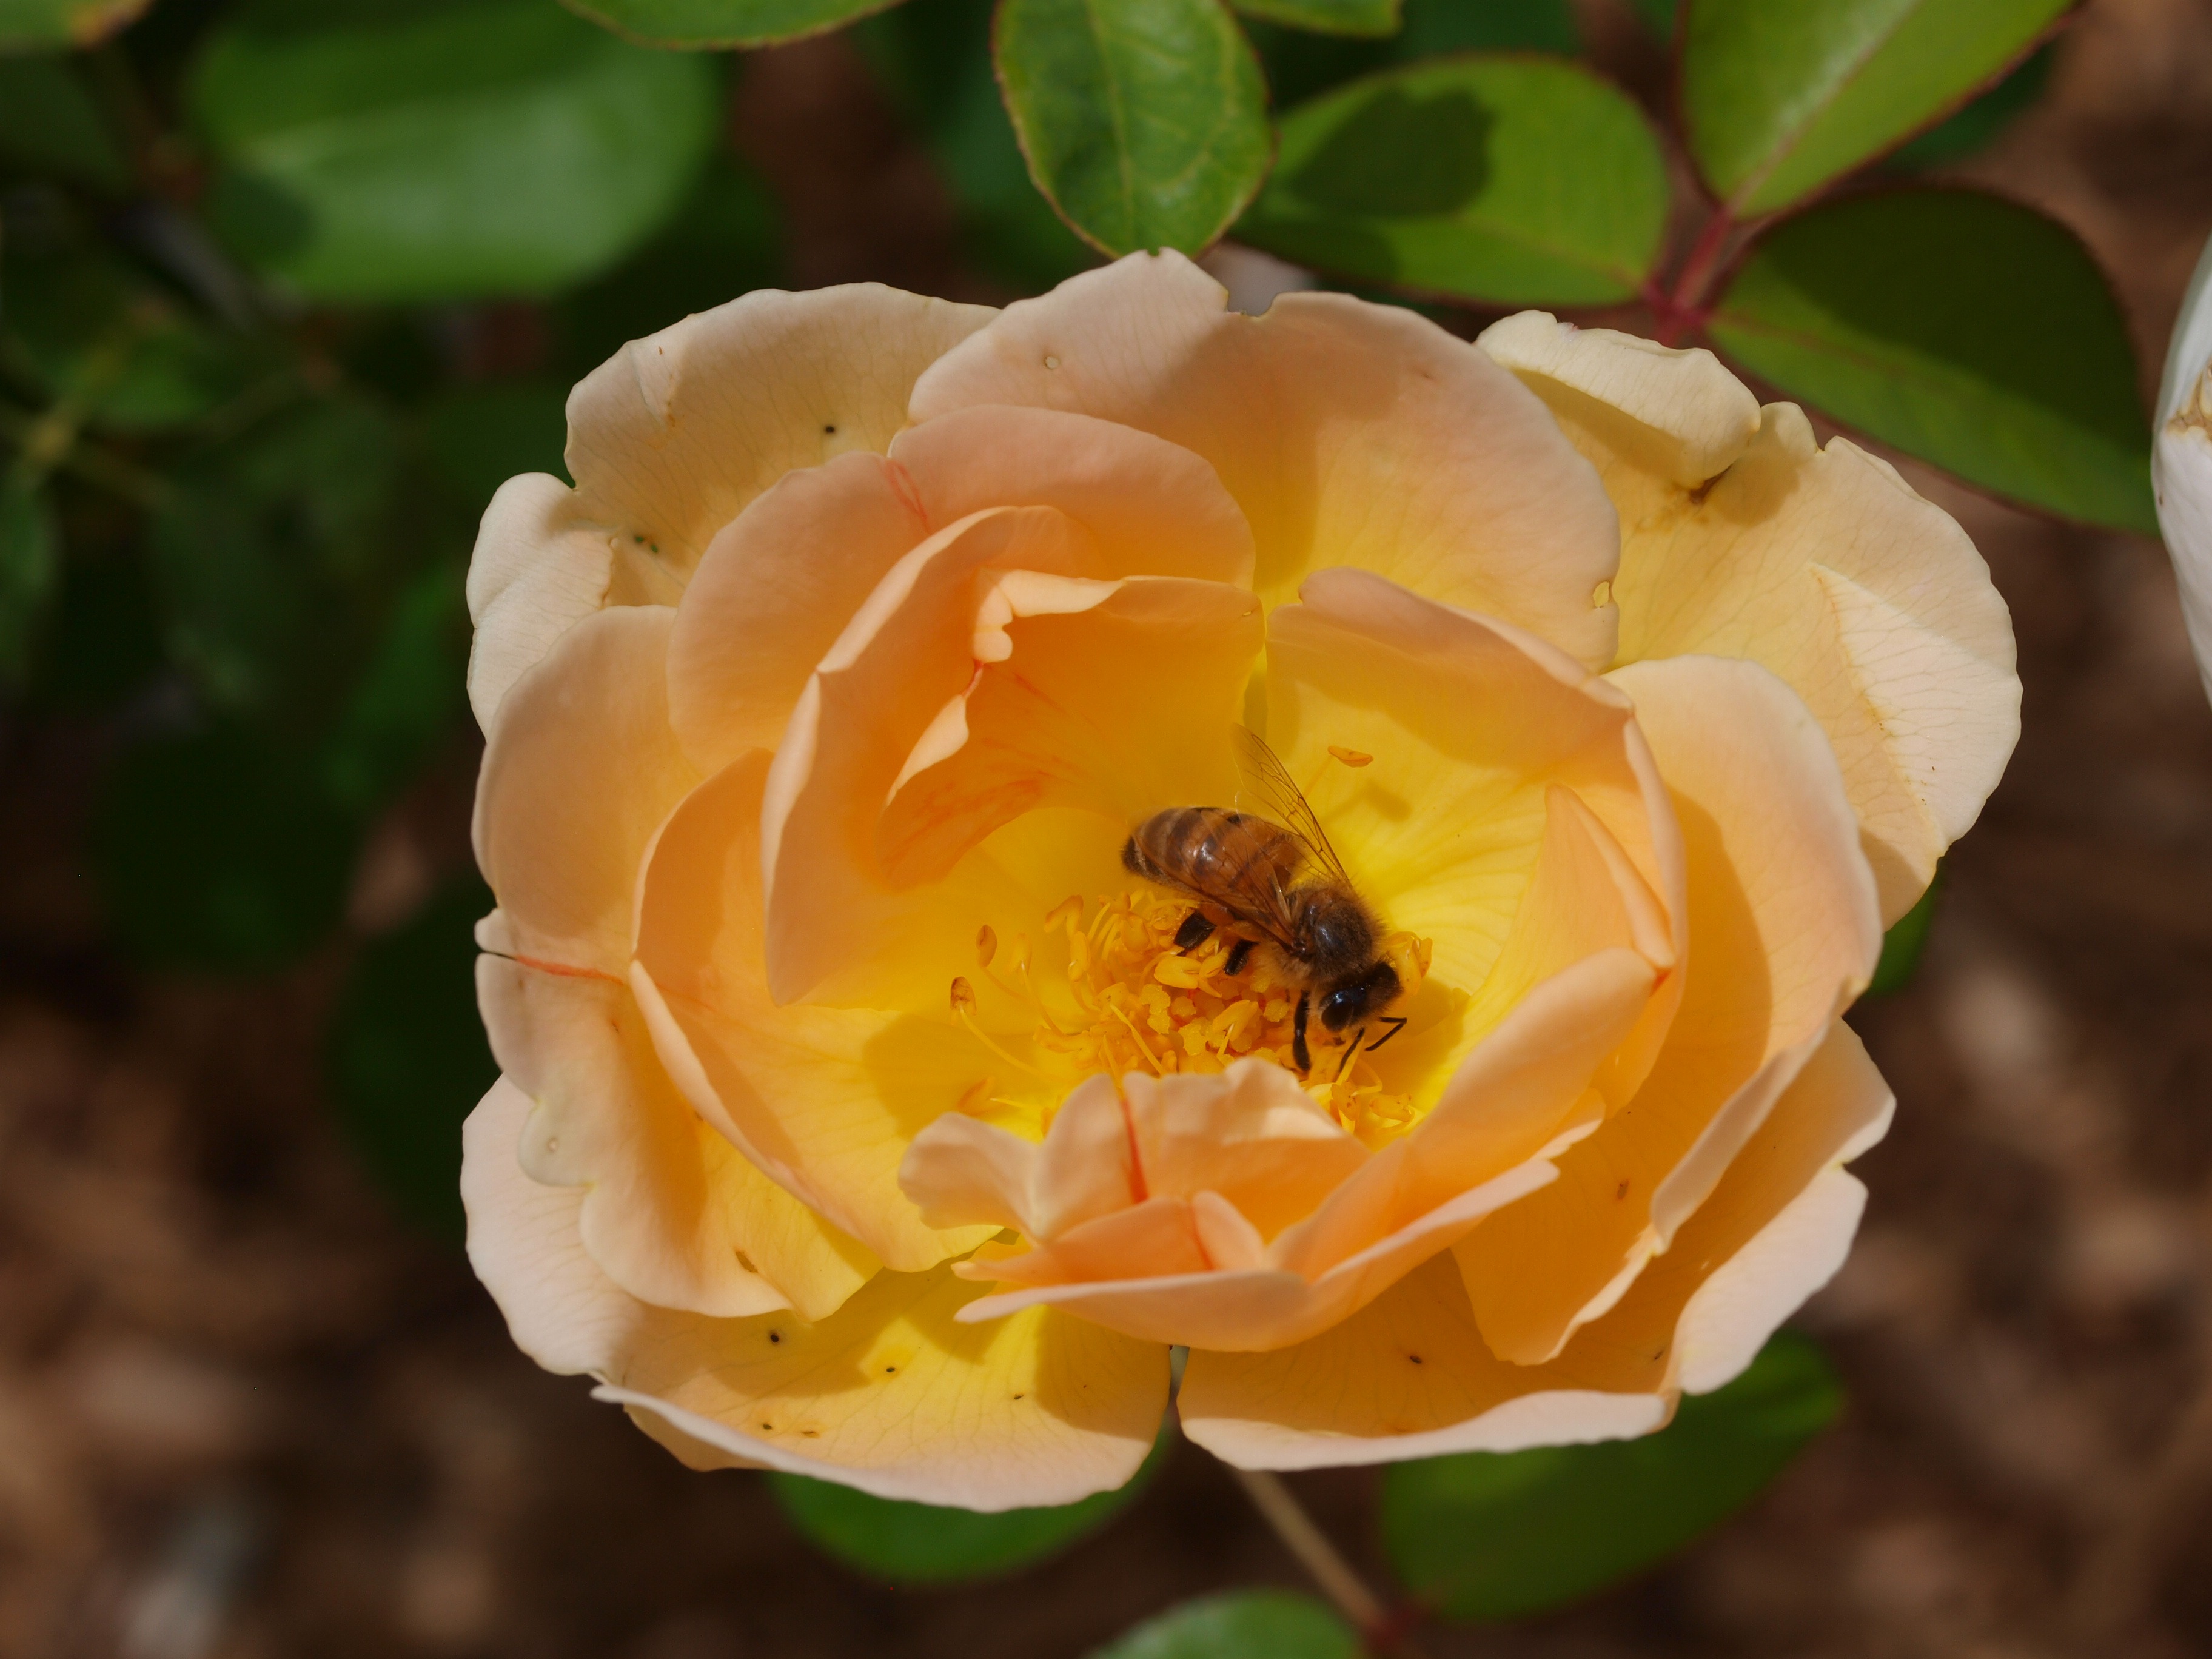
outdoor, plant, stem, seed, flower, petal, bloom, summer, floral, wildlife, wild, environment, love, rose, pollen, spring, insect, fresh, romance, botany, pollinate, yellow, agriculture, garden, flora, perennial, botanical, life, wildflower, petals, bee, purity, vibrant, elegance, nectar, floribunda, fragrance, macro photography, vitality, flowering plant, honey bee, garden roses, rose family, fragility, land plant, rose order, austrian briar